Jihad Ahmed Mustafa Dhiab

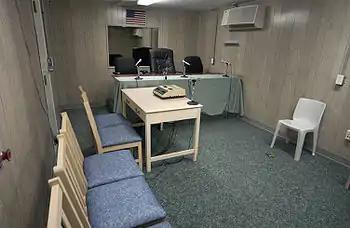
Combatant Status Review Tribunals were held in a 3x5 meter trailer where the captive sat with his hands and feet shackled to a bolt in the floor.

Following the Supreme Court's ruling the Department of Defense set up the Office for the Administrative Review of Detained Enemy Combatants.